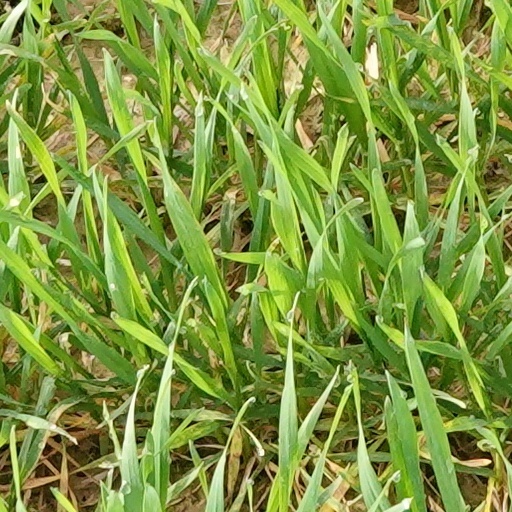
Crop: wheat